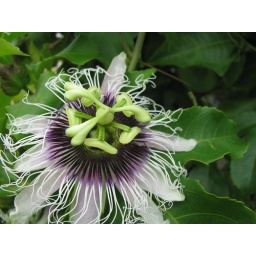
A passion fruit flower or lilikoi &lt;i&gt;(Passiflora edulis flavicarpa)&lt;/i&gt; in Waimanalo. Oahu, Hawaii.